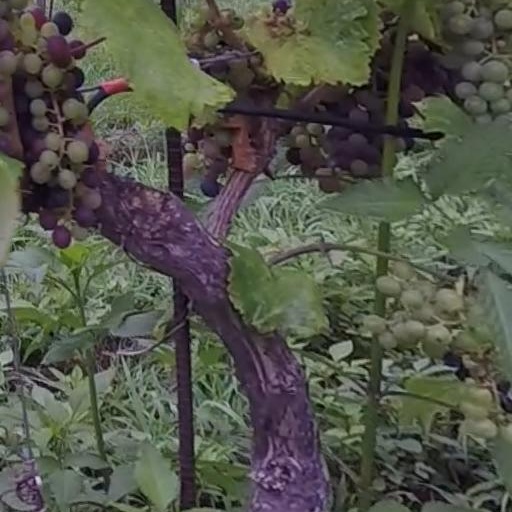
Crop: grape